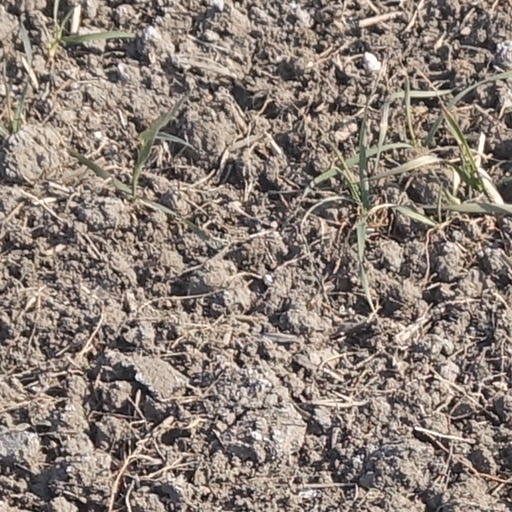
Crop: wheat